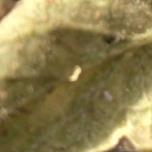
Crop: Tomato
Condition: mite-d